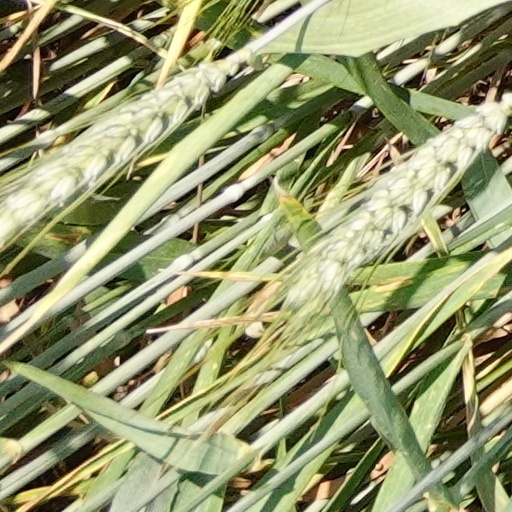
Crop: wheat